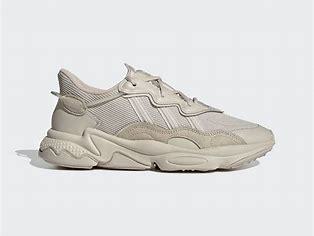
Brand: adidas
Model: originals Adidas Originals Ozweego